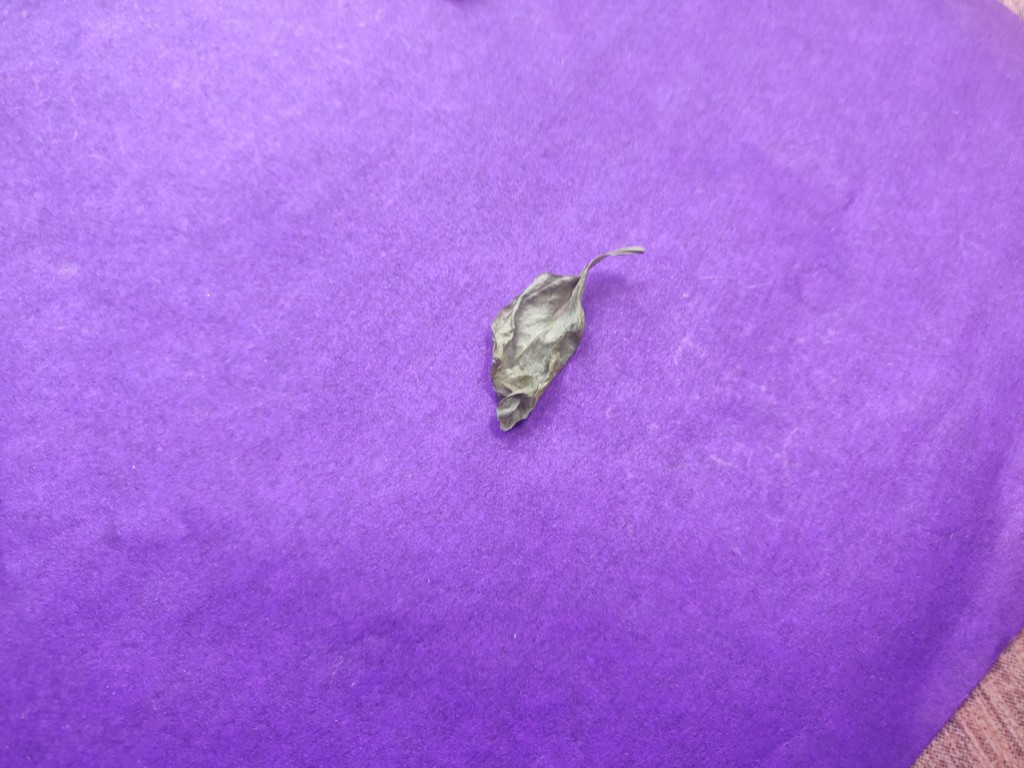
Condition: Dried
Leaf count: single
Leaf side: unknown